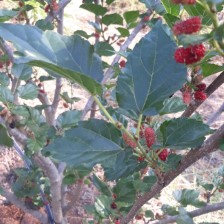
Variety: ChiangMai60